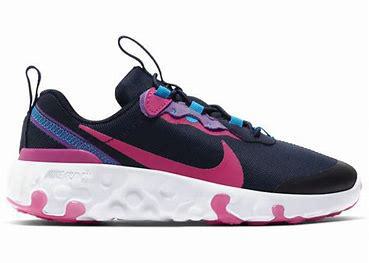
Brand: Nike
Model: Renew Element 55